Felix Platte

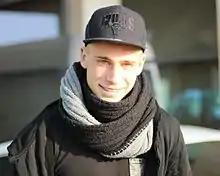
Platte in 2015

Felix Platte (born 11 February 1996) is a German professional footballer who plays as a striker.